Noel Hudson

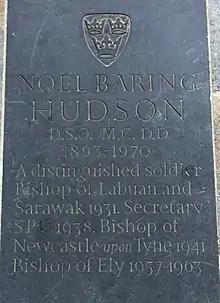
Memorial to Bishop Noel Baring Hudson in Ely Cathedral

Noel Baring Hudson (18 December 1893 – 5 October 1970) was an Anglican bishop who served at Labuan and Sarawak, St Albans, Newcastle and Ely. He was a first-class Rugby Union player, a brave and successful soldier and an eminent senior cleric.